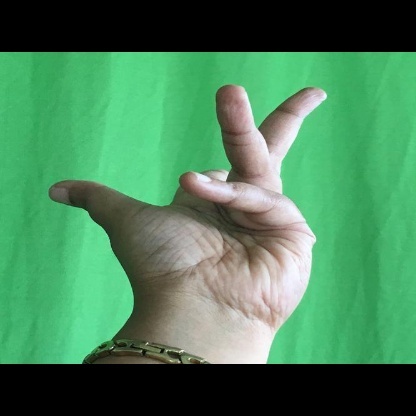
Mudra: Alapadmam